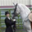
Label: horse